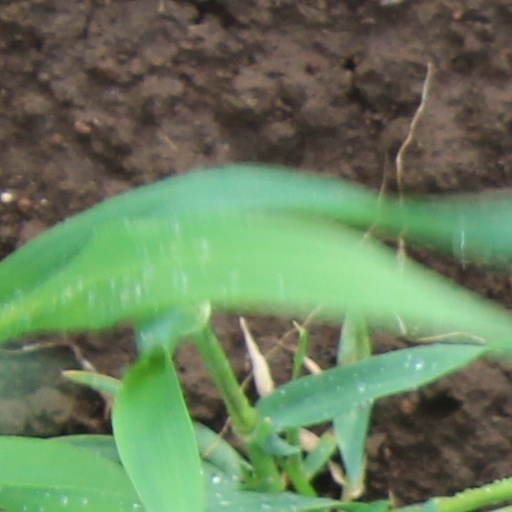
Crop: wheat